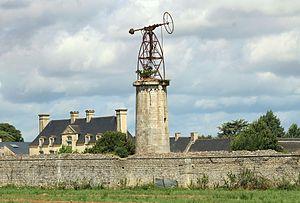
Tour moulin à vent avec pompe à eau du XIXe et façade sud du château de la Motte à Bretteville-l'Orgueilleuse (Calvados)
Le château de Bretteville-l'Orgueilleuse est un édifice situé sur le territoire de la commune de Thue et Mue dans le département français du Calvados.